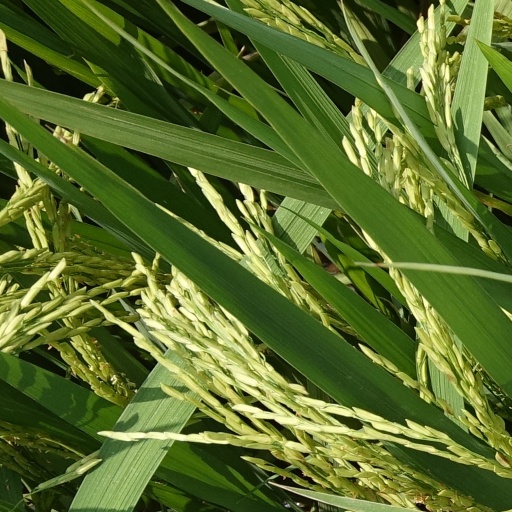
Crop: rice